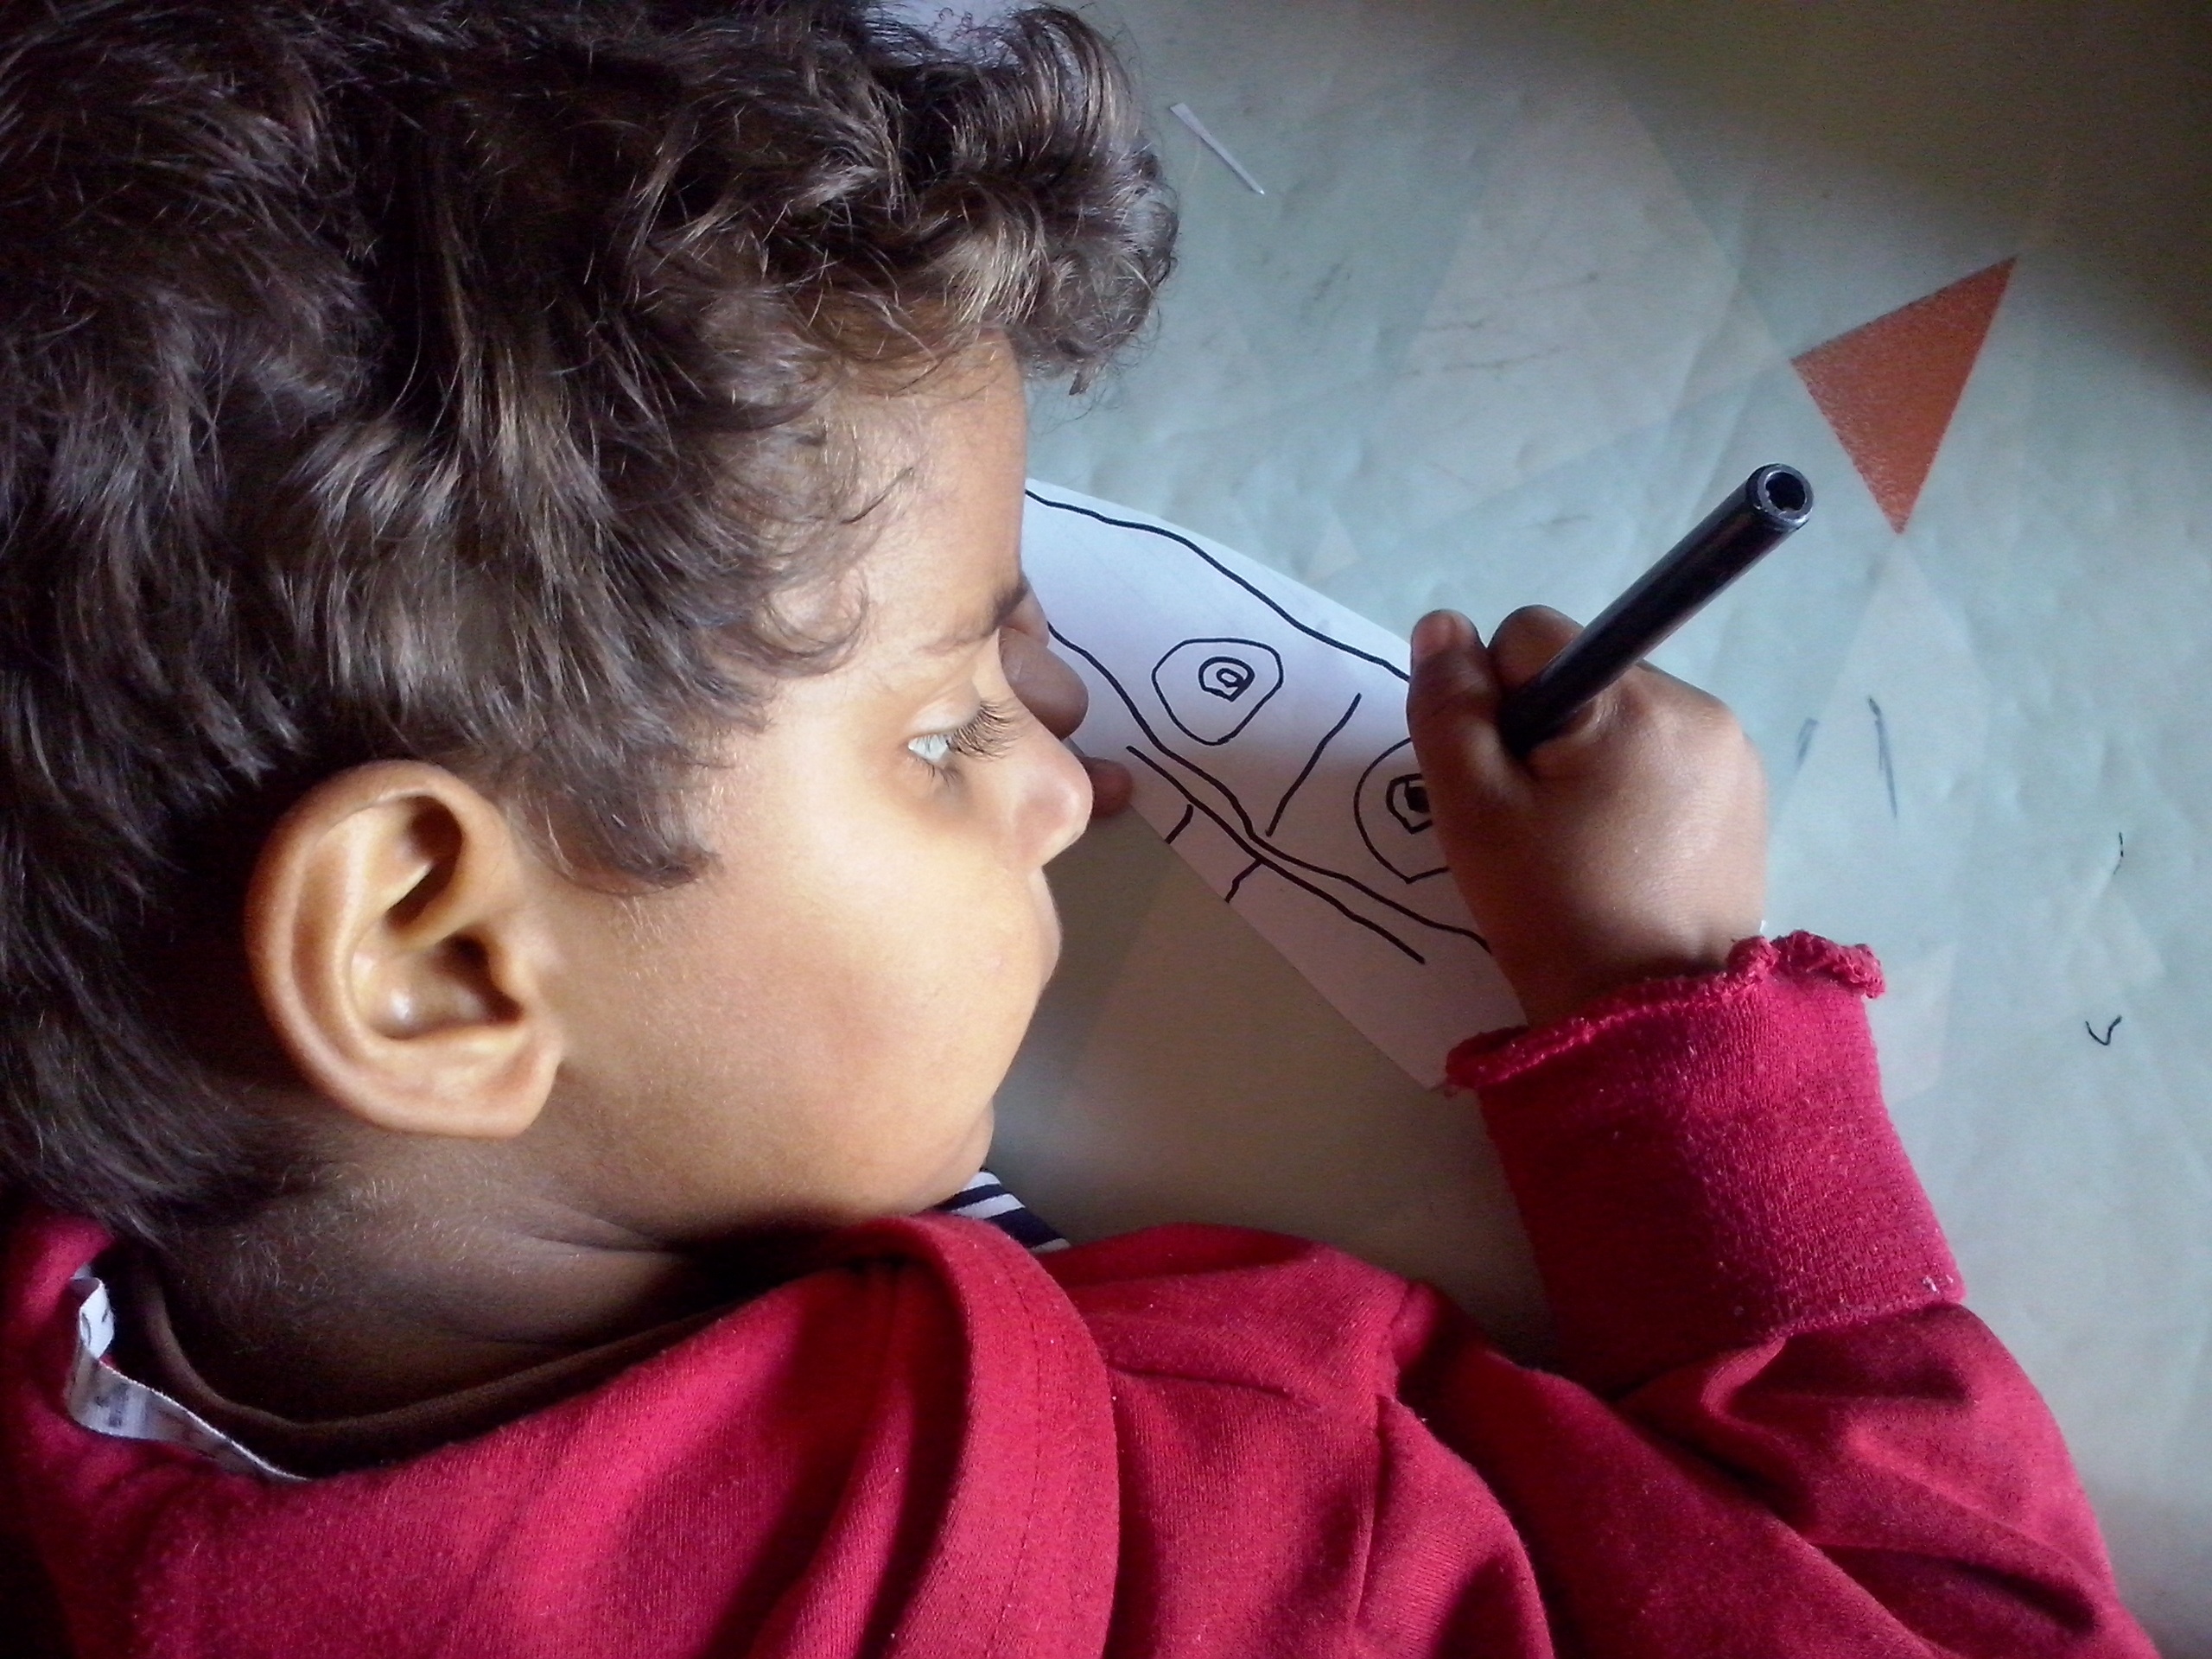
person, pencil, girl, woman, hair, portrait, red, color, child, ear, lady, facial expression, hairstyle, smile, mouth, close up, face, nose, drawing, eye, head, singing, skin, beauty, organ, emotion, interaction, photo shoot, sense